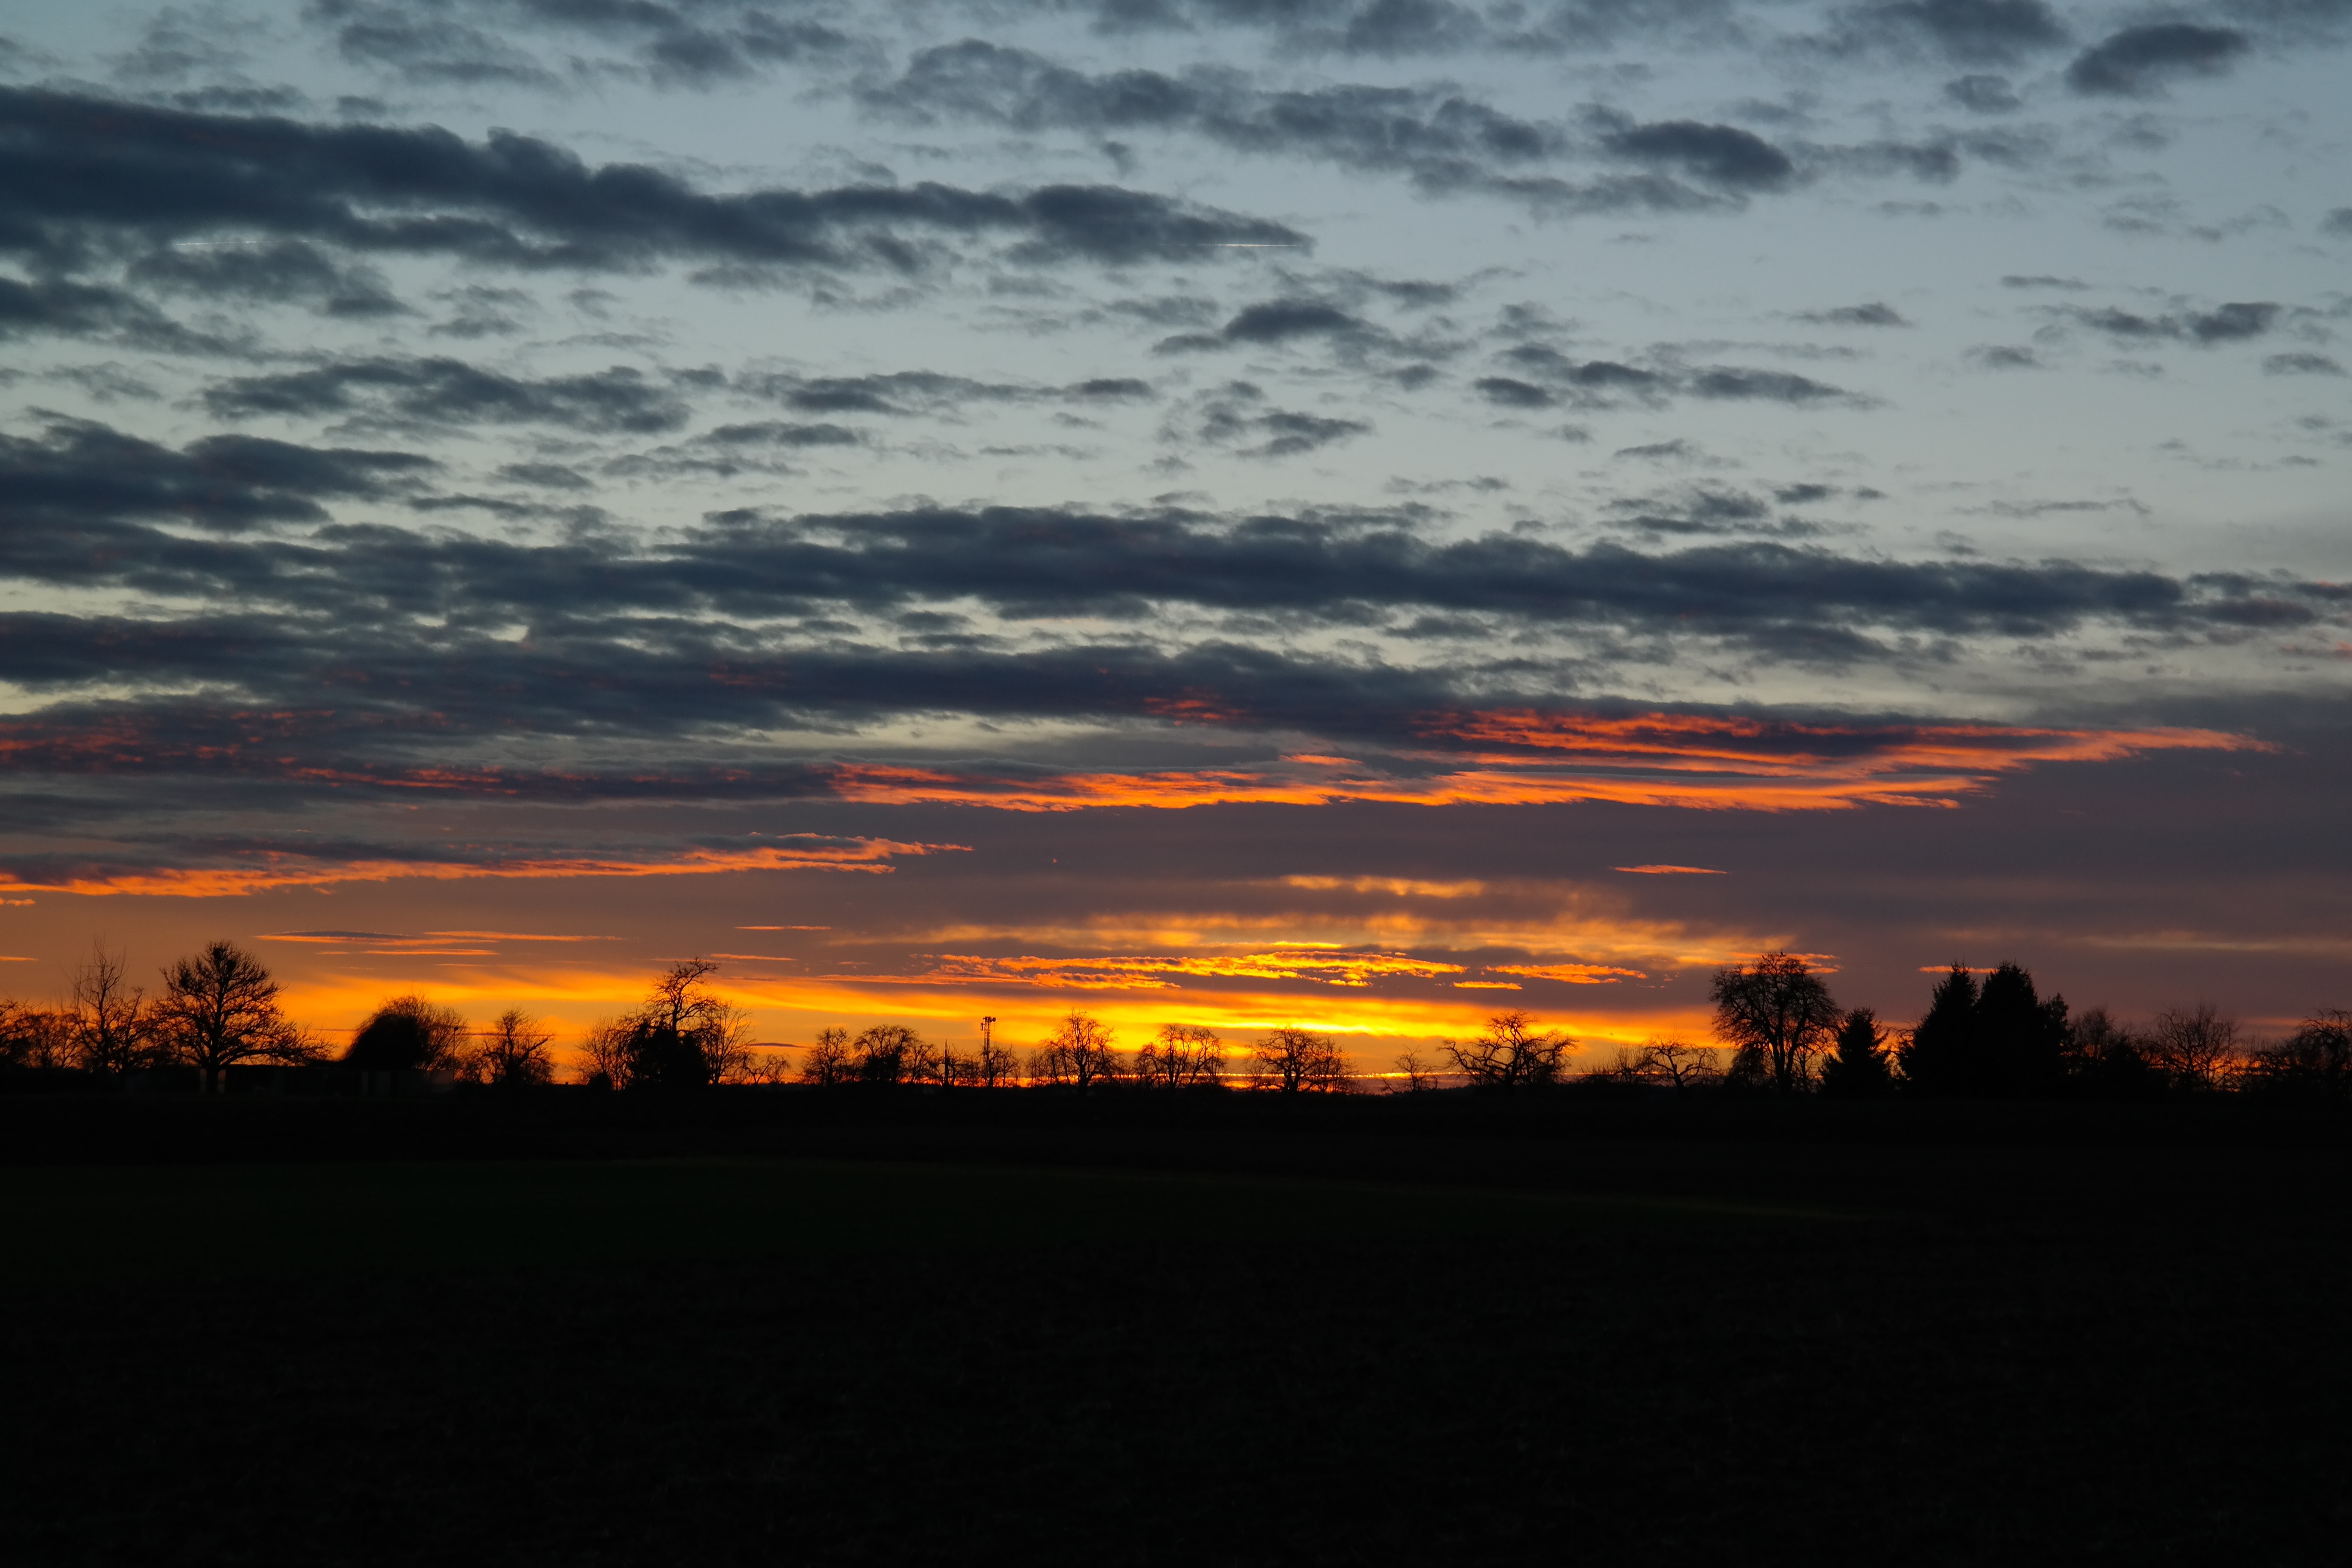
horizon, cloud, sky, sun, sunrise, sunset, sunlight, morning, dawn, atmosphere, dusk, evening, clouds, afterglow, evening sky, swabian alb, red sky at morning